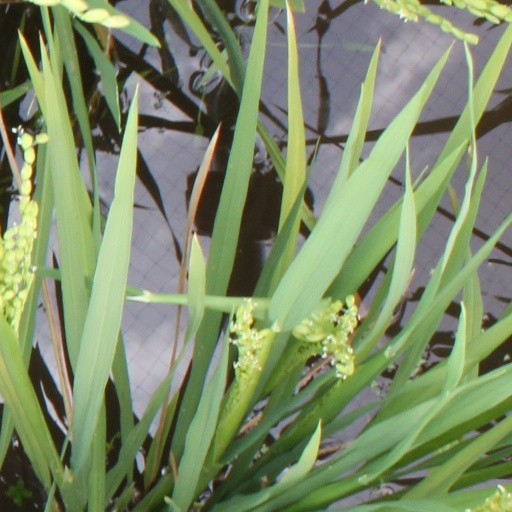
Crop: rice